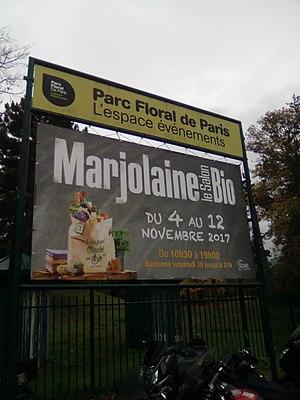
Salon Marjolaine au Parc floral de Paris.
Nature et Progrès est une association de consommateurs, d'agriculteurs producteurs et d'artisans transformateurs fondée en 1964.